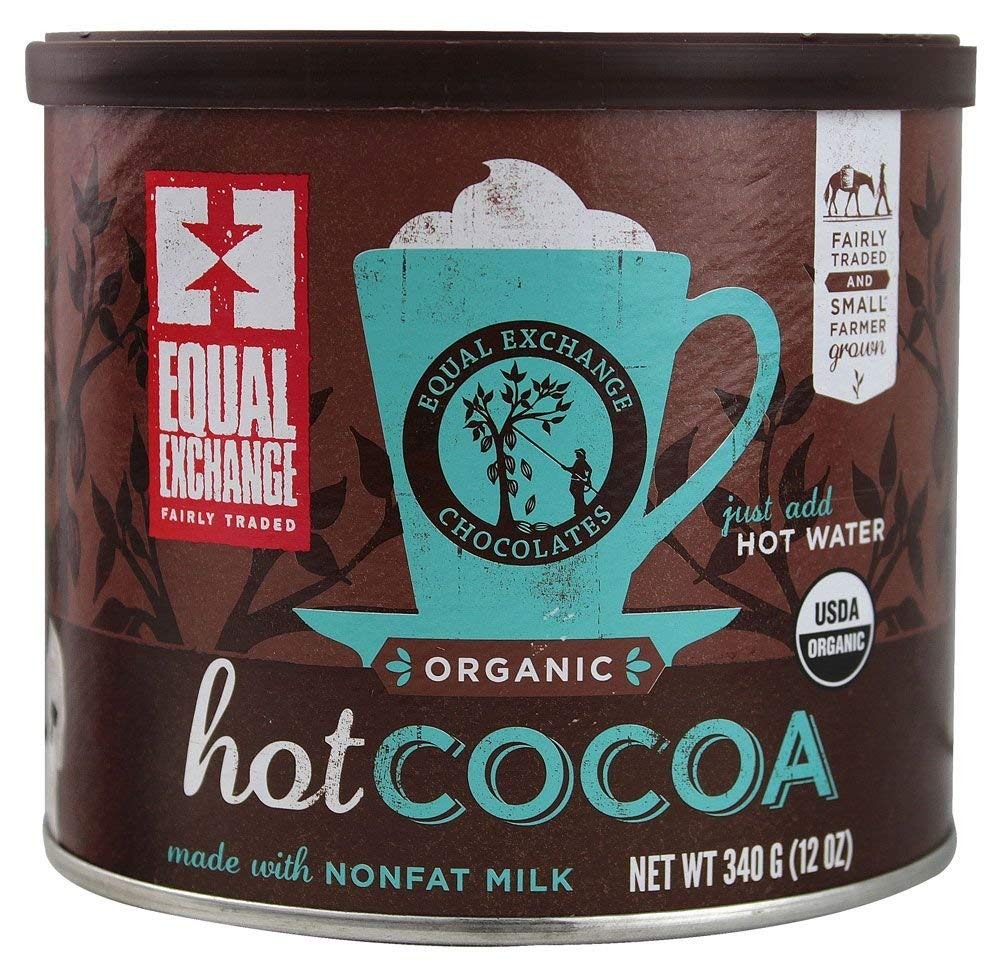
Item Name: Equal Exchange Cocoa Hot Mix Organic, 12 Ounce
Value: 12.0
Unit: Ounce

Price: 9